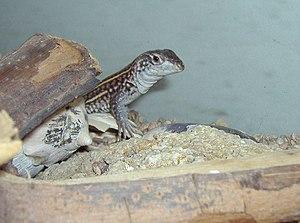
Teius teyou est une espèce de sauriens de la famille des Teiidae.